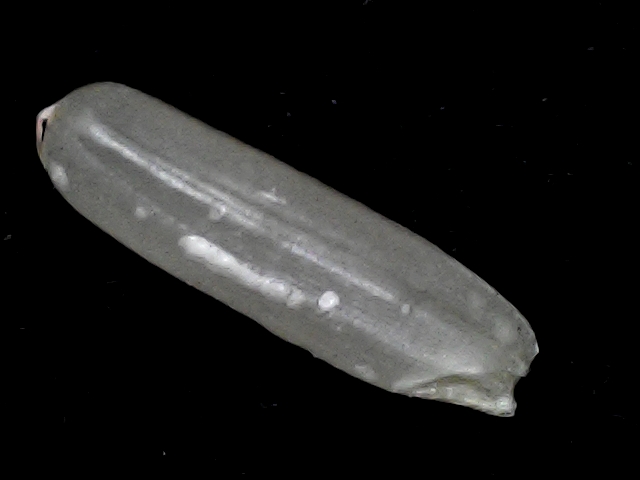
Rice variety: BD57